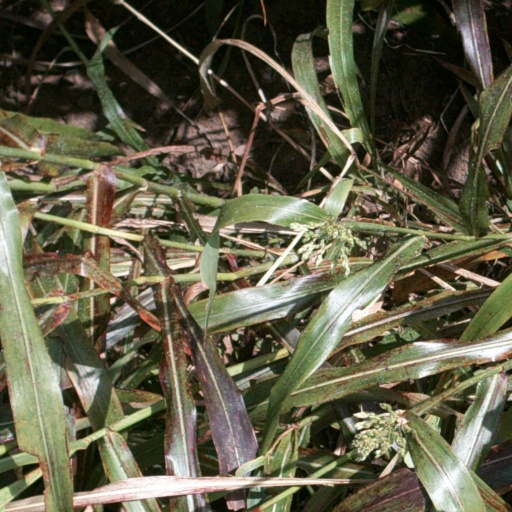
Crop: sorghum